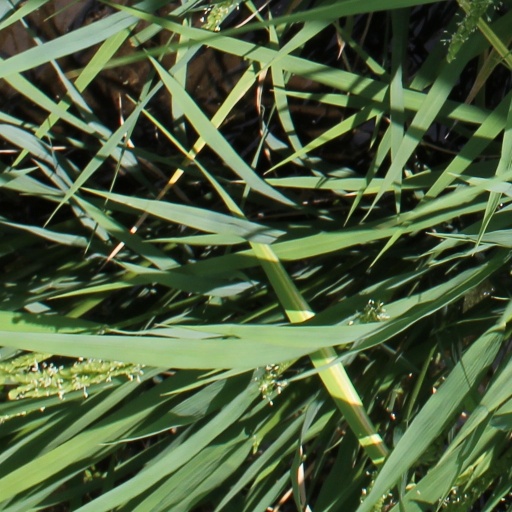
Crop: rice